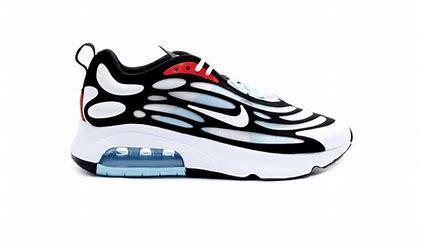
Brand: Nike
Model: Air Max Exosense